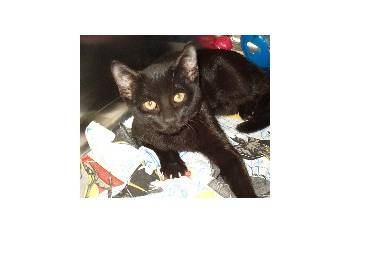
Label: cat